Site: saxony
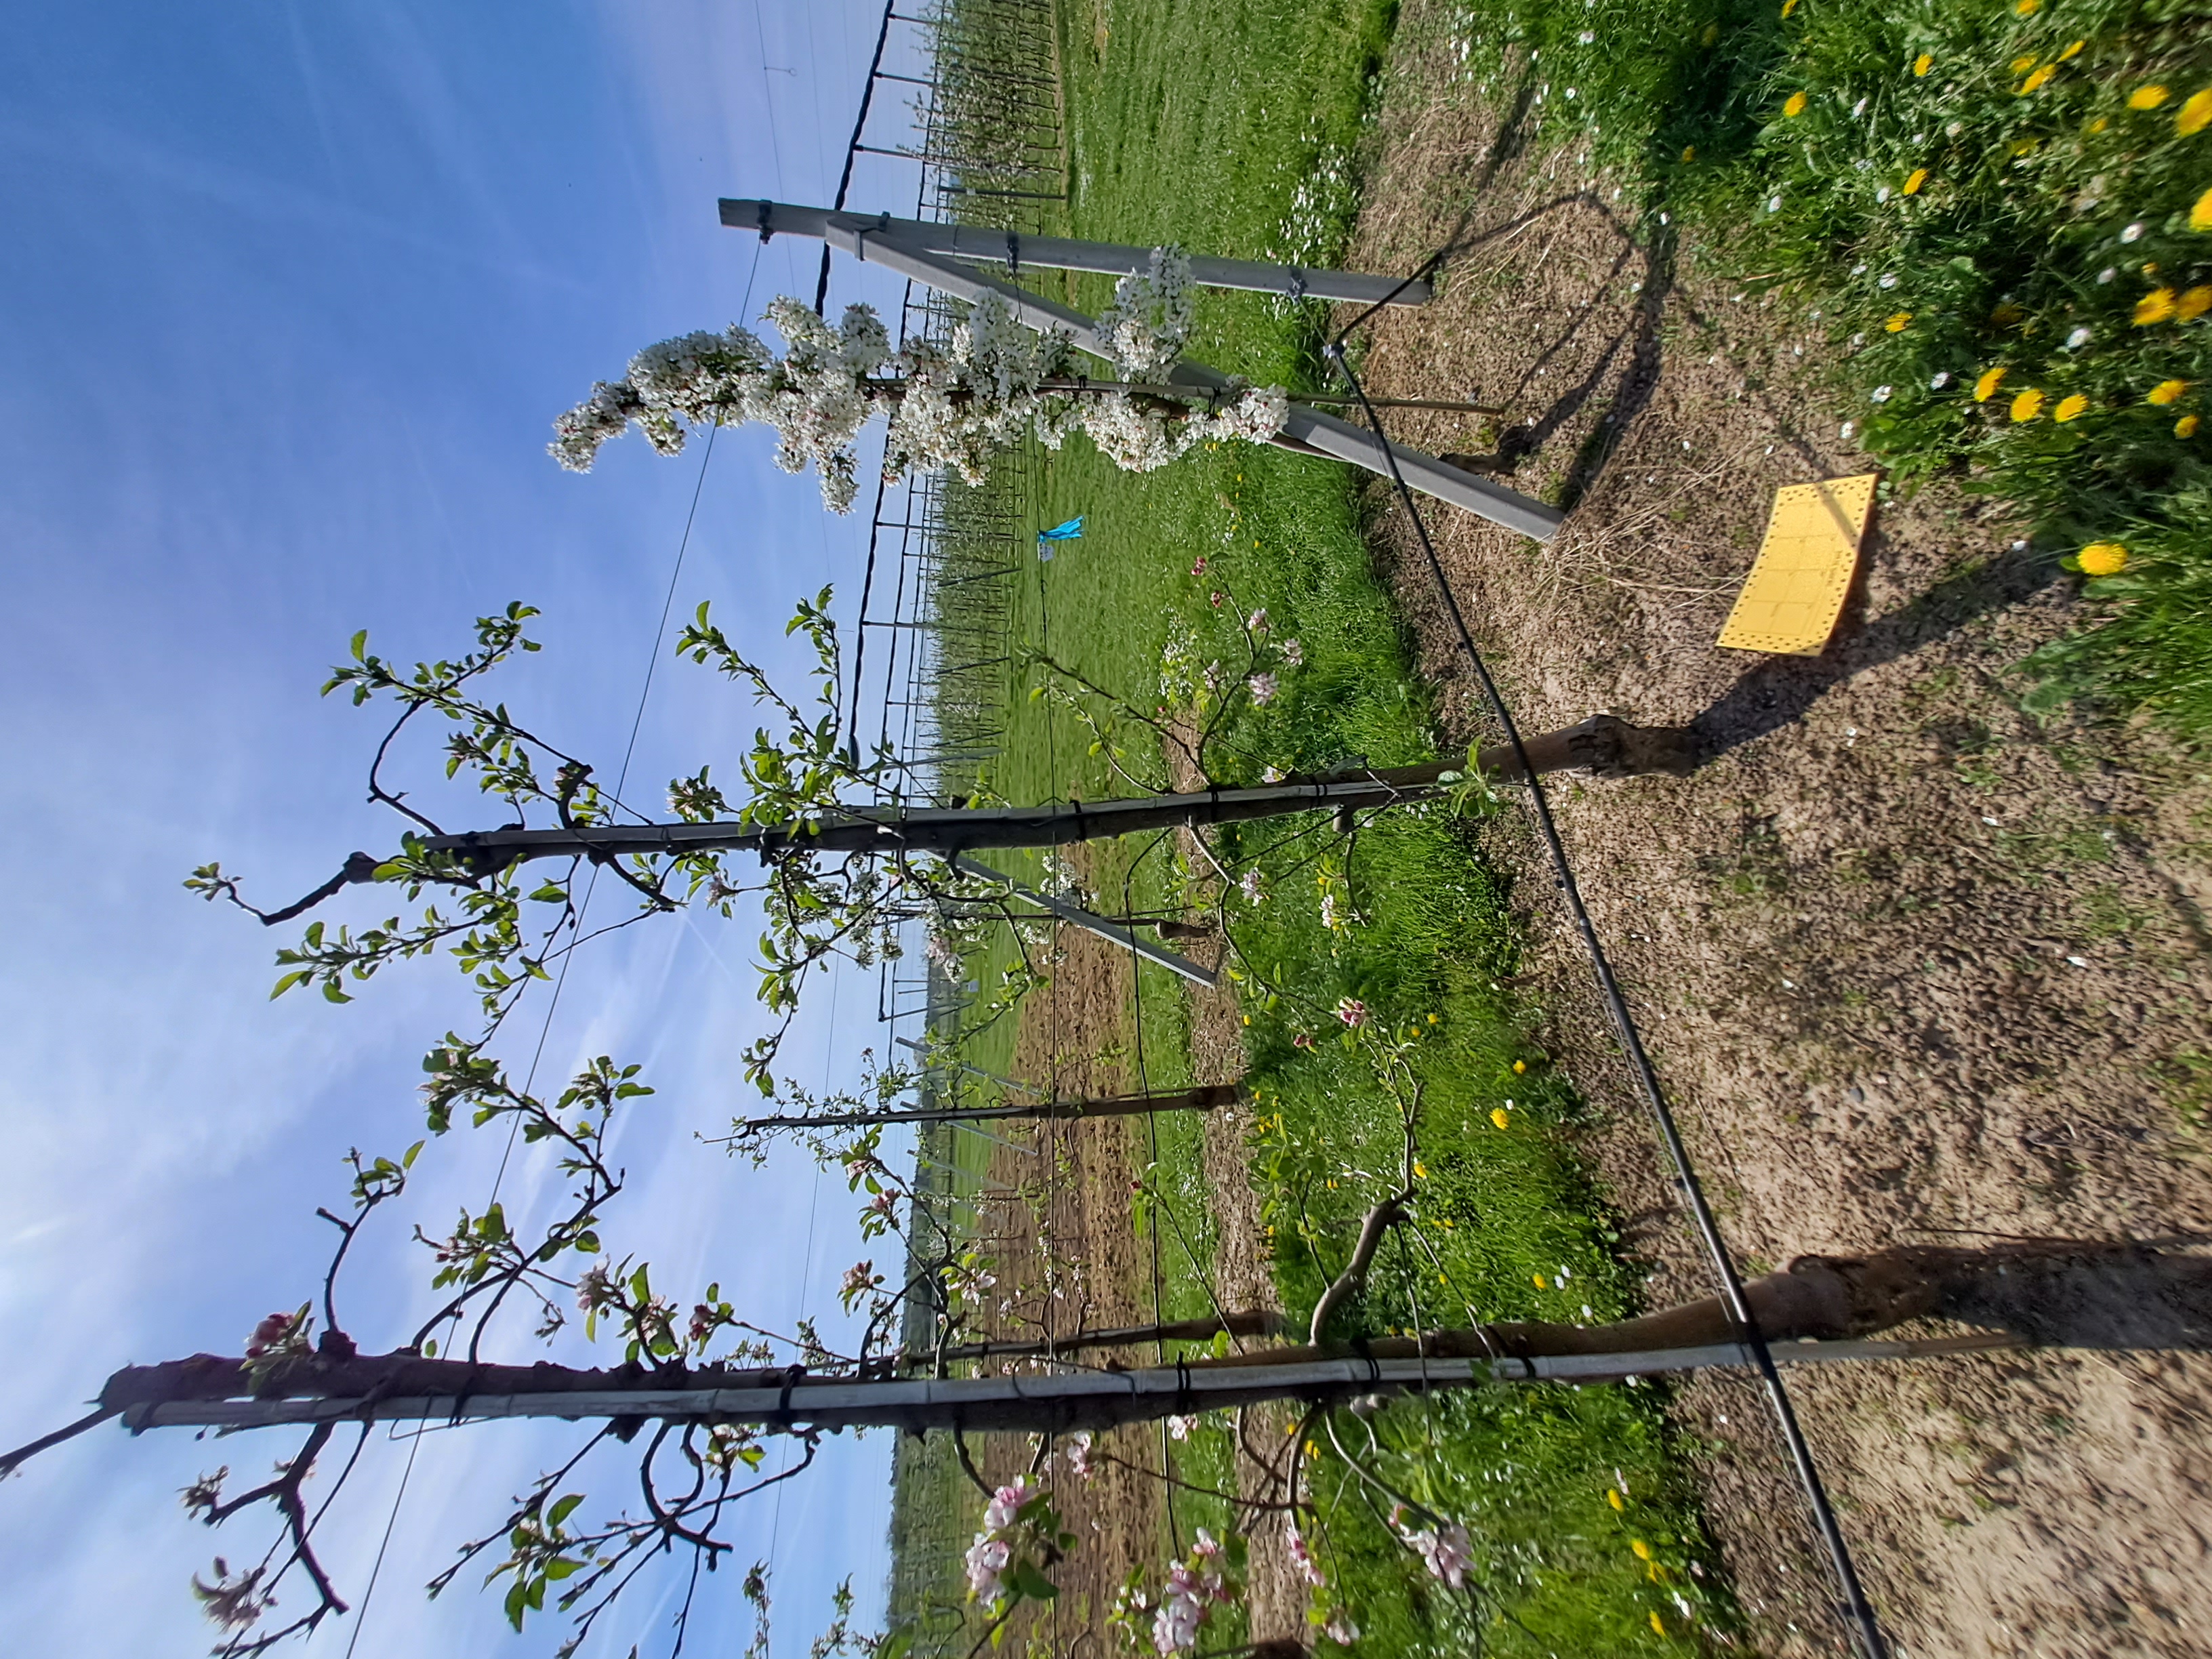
Growth stage (BBCH 65): Flowering